Victor-Amédée Barbié du Bocage

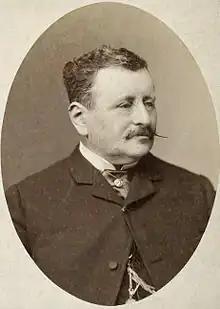
Amédée Victor Louis Barbier du Bocage

Victor-Amédée Barbié du Bocage (28 January 1832 – 11 October 1890) was a French geographer.